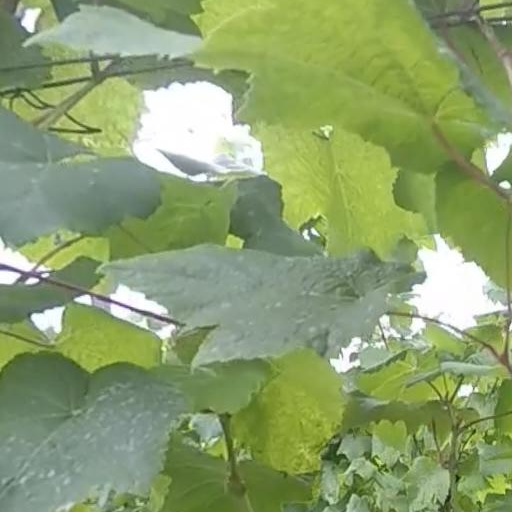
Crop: grape